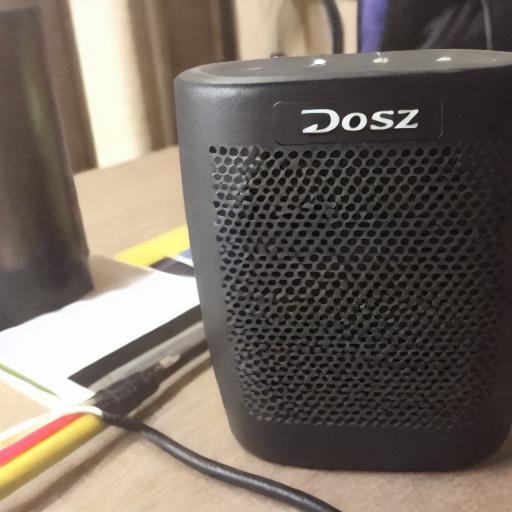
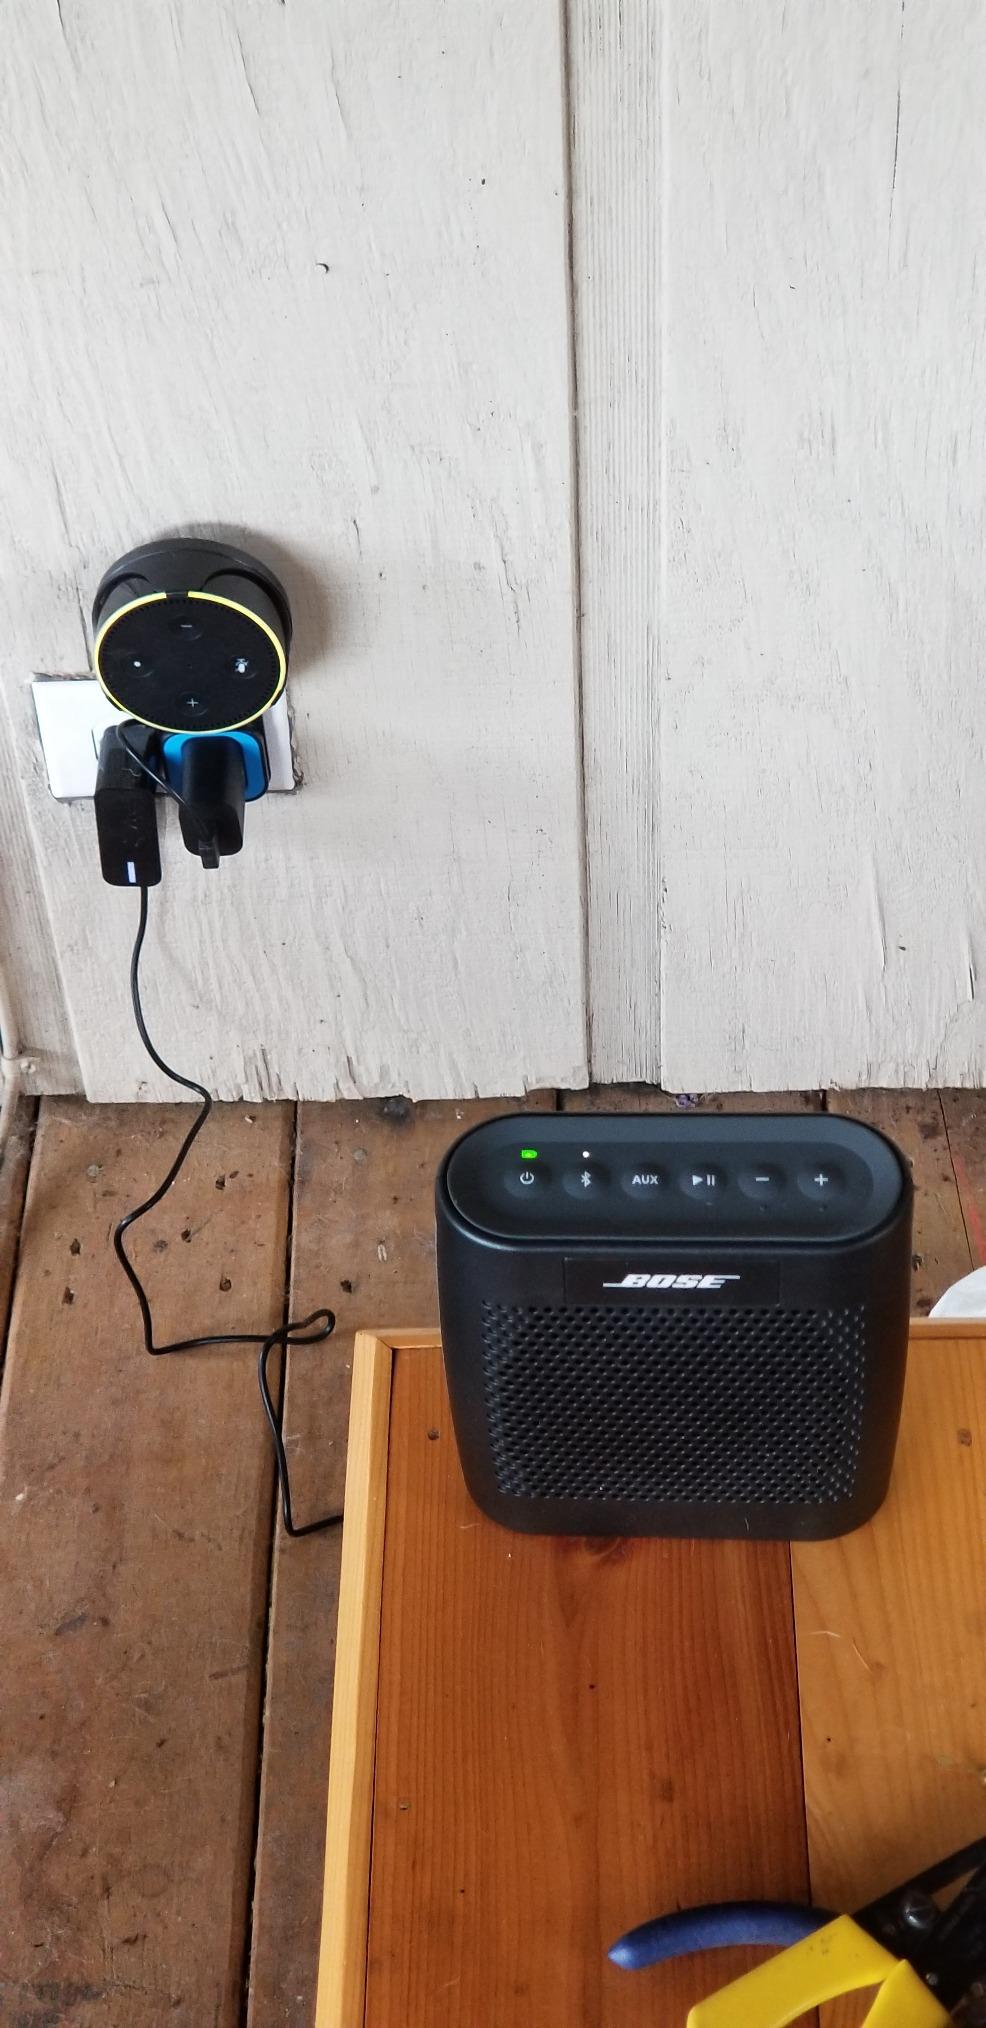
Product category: speaker
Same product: no